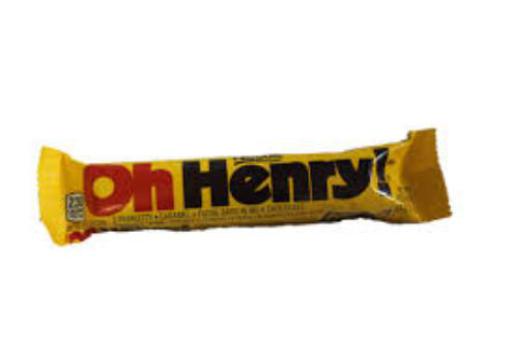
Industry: Food